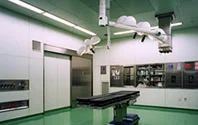
Label: Clean_Fan_Unit